Father Callahan

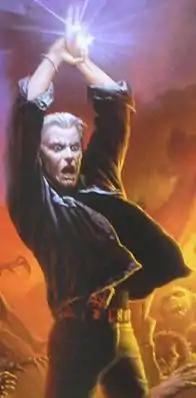
Father Callahan from "". Art by Michael Whelan.

Jake and Callahan burst into the Dixie Pig, where they are greeted by a preponderance of Low Men and lesser vampires, as well as a gathering of "Type One" vampires (of which there are only a small number in existence).